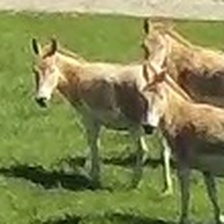
Pose orientation: left